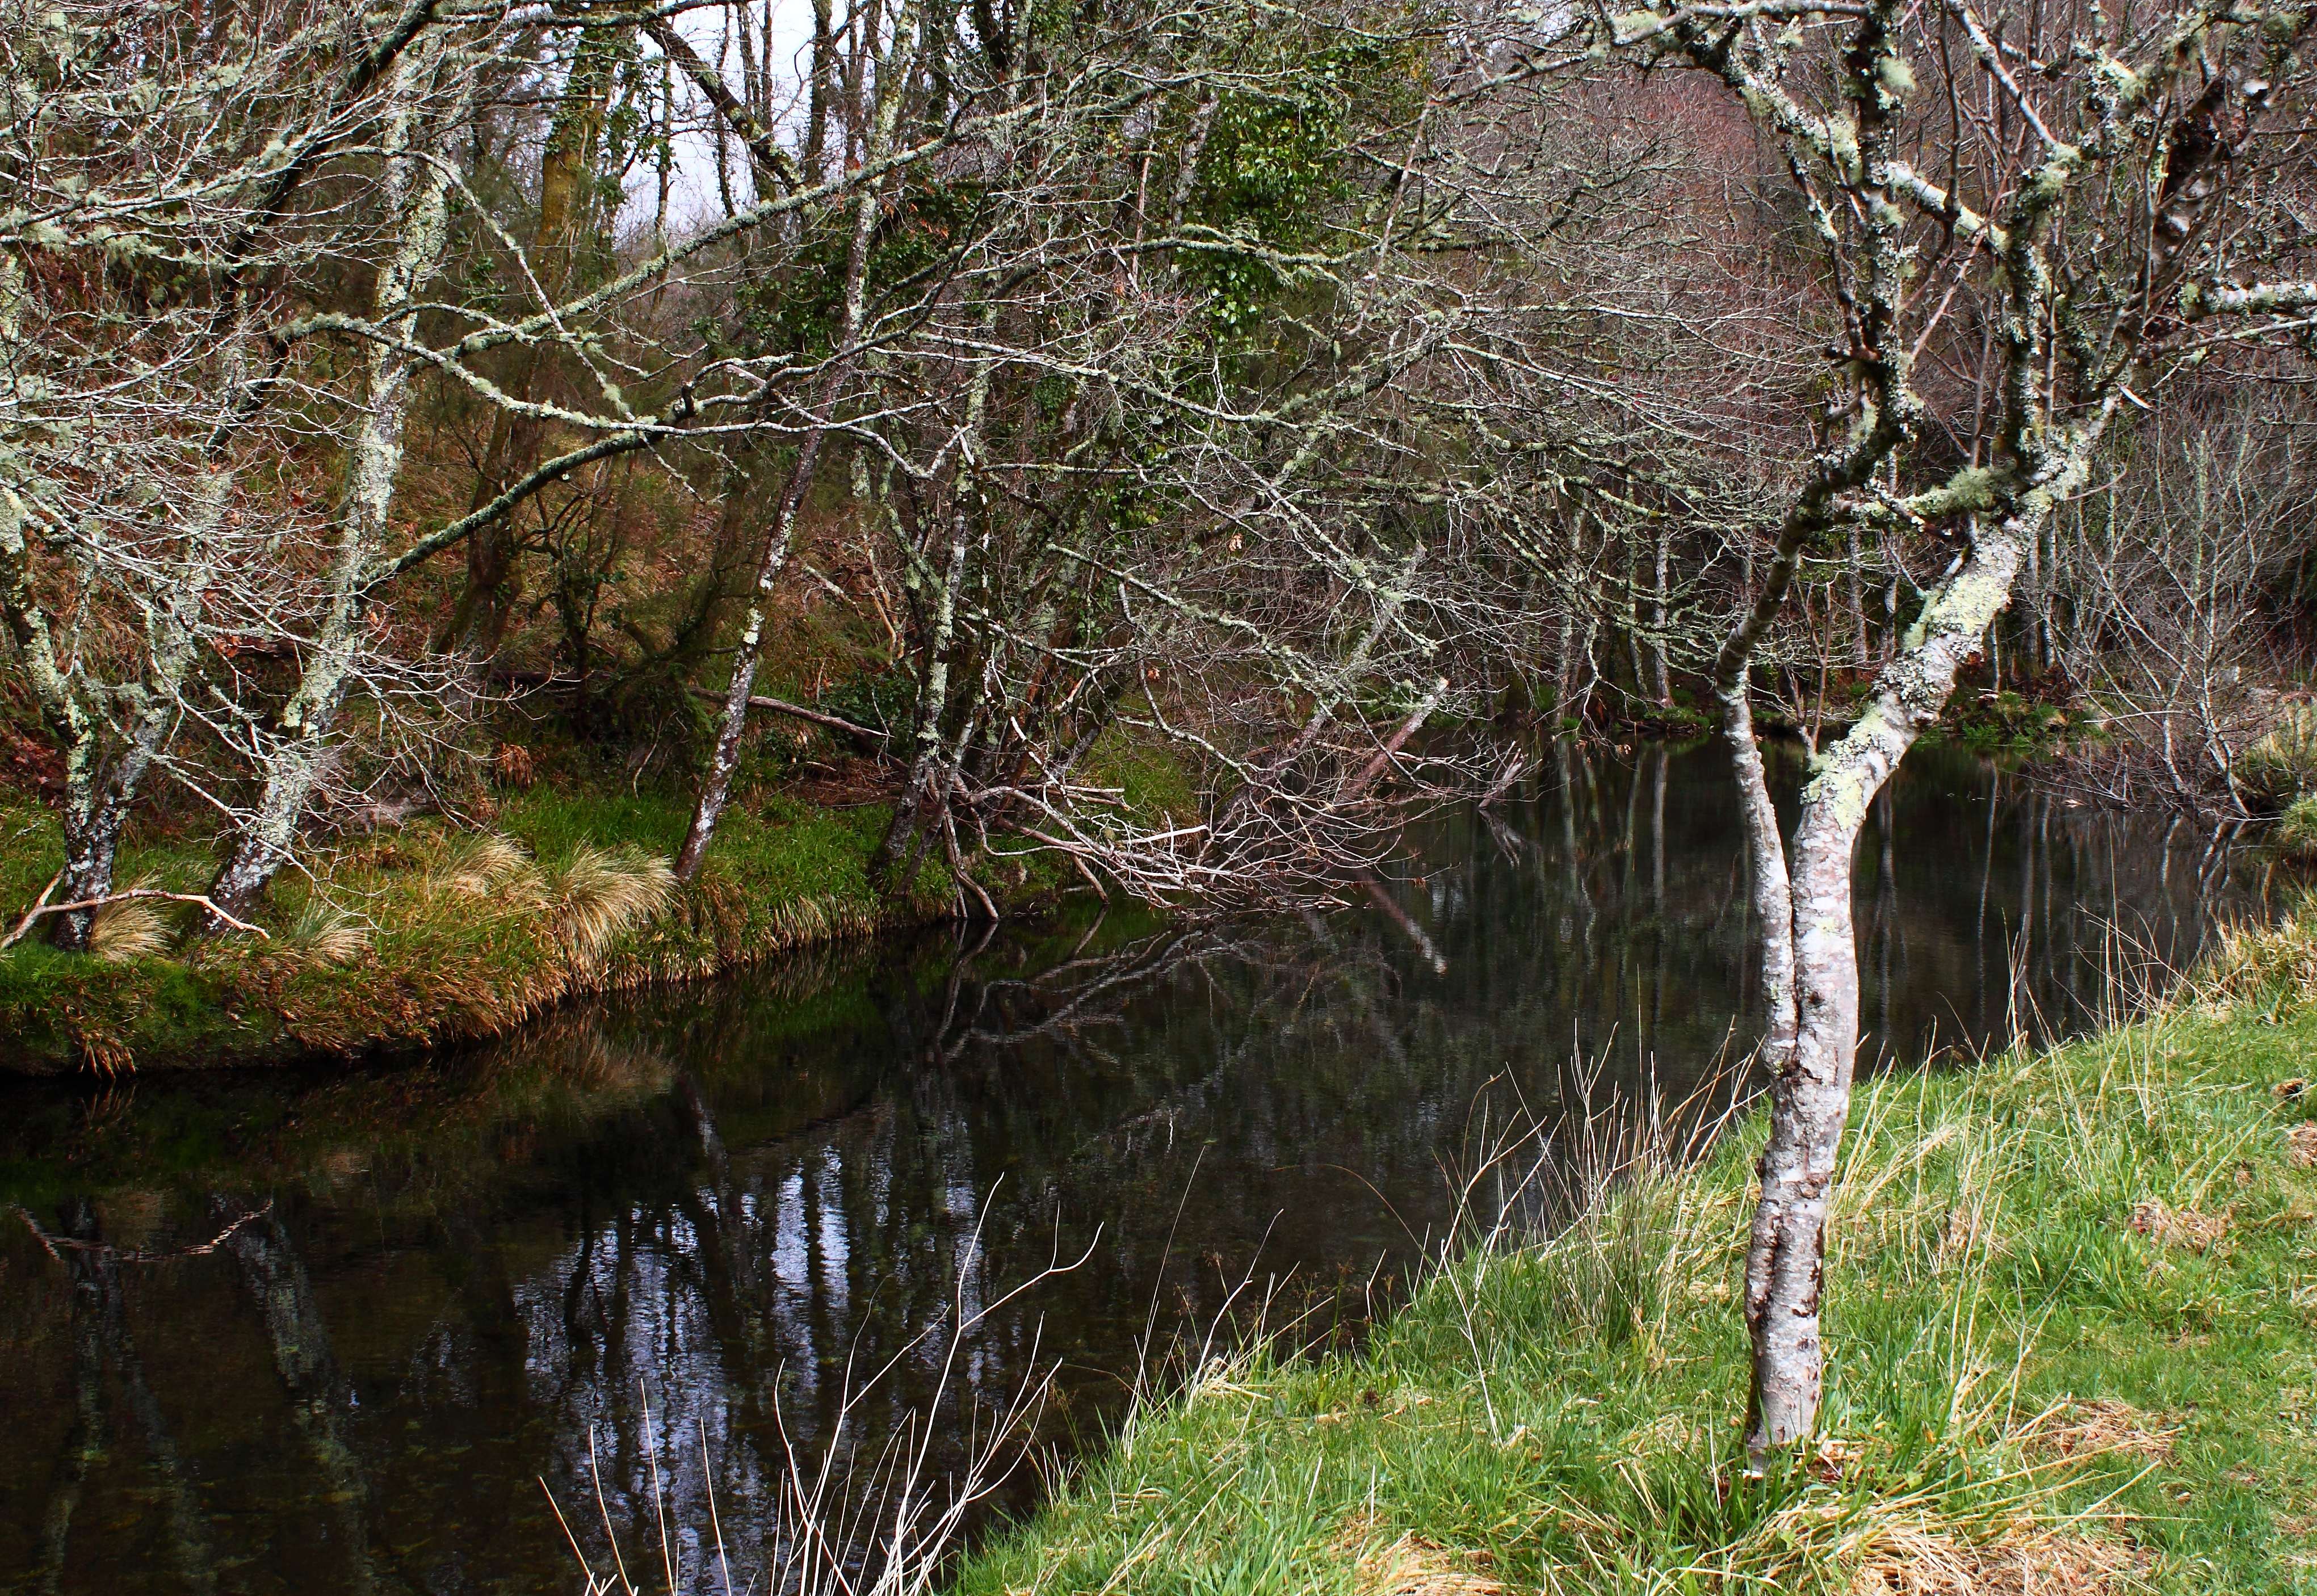
tree, water, forest, swamp, wilderness, branch, plant, river, pond, wildlife, stream, waterway, wetland, galicia, pontevedra, woodland, habitat, ggl1, canoneos500d, cotobade, loureiro, ofoxodolobo, natural environment, woody plant